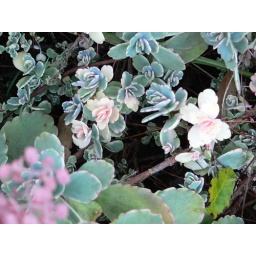
Kalanchoe pumila with soft delicate pinks in a mass silver grey green leaves all on a black ground . FTP.